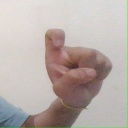
अक्षर: इ